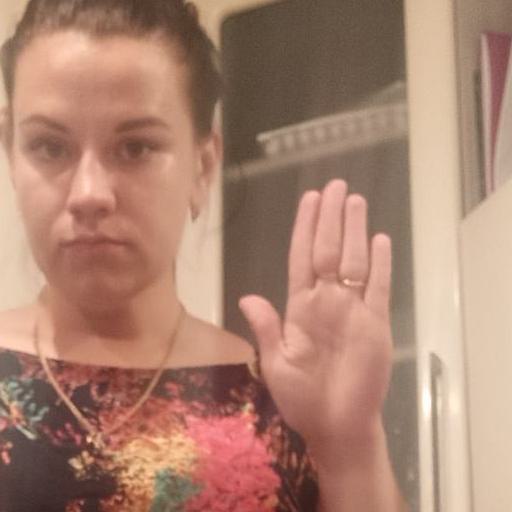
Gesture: stop